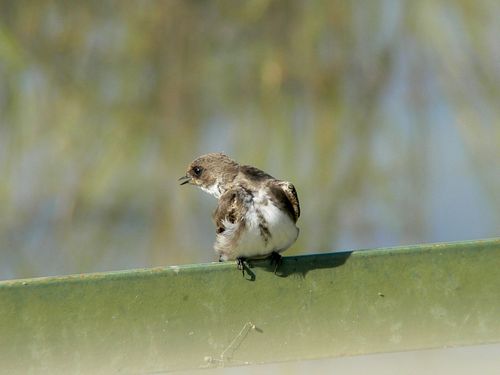
a brown bird with a white belly and a very small beak.
the small white and grey bird has a fluffy underbelly.
this is a really small brown and white bird with black feet
this is a small, brown bird with white on the throat and breast.
small chestnut colored bird has a bright white belly with a dotted brown stripe down the middle, and black beak, eyes and bill
this tiny, fluffy bird has a white belly but the rest of it is brown.
this is a gray bird with a white belly and abdomen, while the white breast has a brown line in the middle
this bird has wings that are brown and has a white belly
this bird has a short pointed black bill with a white breast that has a brown stripe down the middle, in addition to a brown crown.
a small bird with a white belly and grey coloring.
Species: Bank Swallow